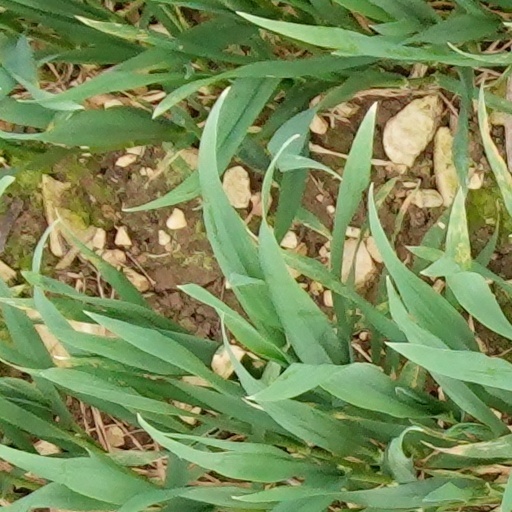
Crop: wheat